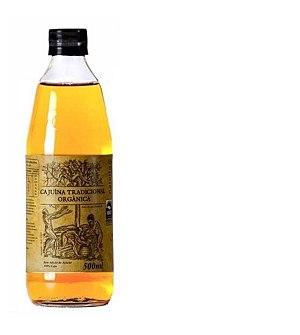
La cajuína est une boisson typique du nord-est du Brésil, largement produite et consommée à Maranhão, Ceará et principalement à Piauí où elle est considérée comme patrimoine culturel de l'État et symbole culturel de la ville de Teresina. Préparé à partir de noix de cajou mixées, sans alcool, clarifié et stérilisé, il a une couleur jaune ambré résultant de la caramélisation des sucres naturels du jus. Il peut être préparé artisanalement ou industrialisé.